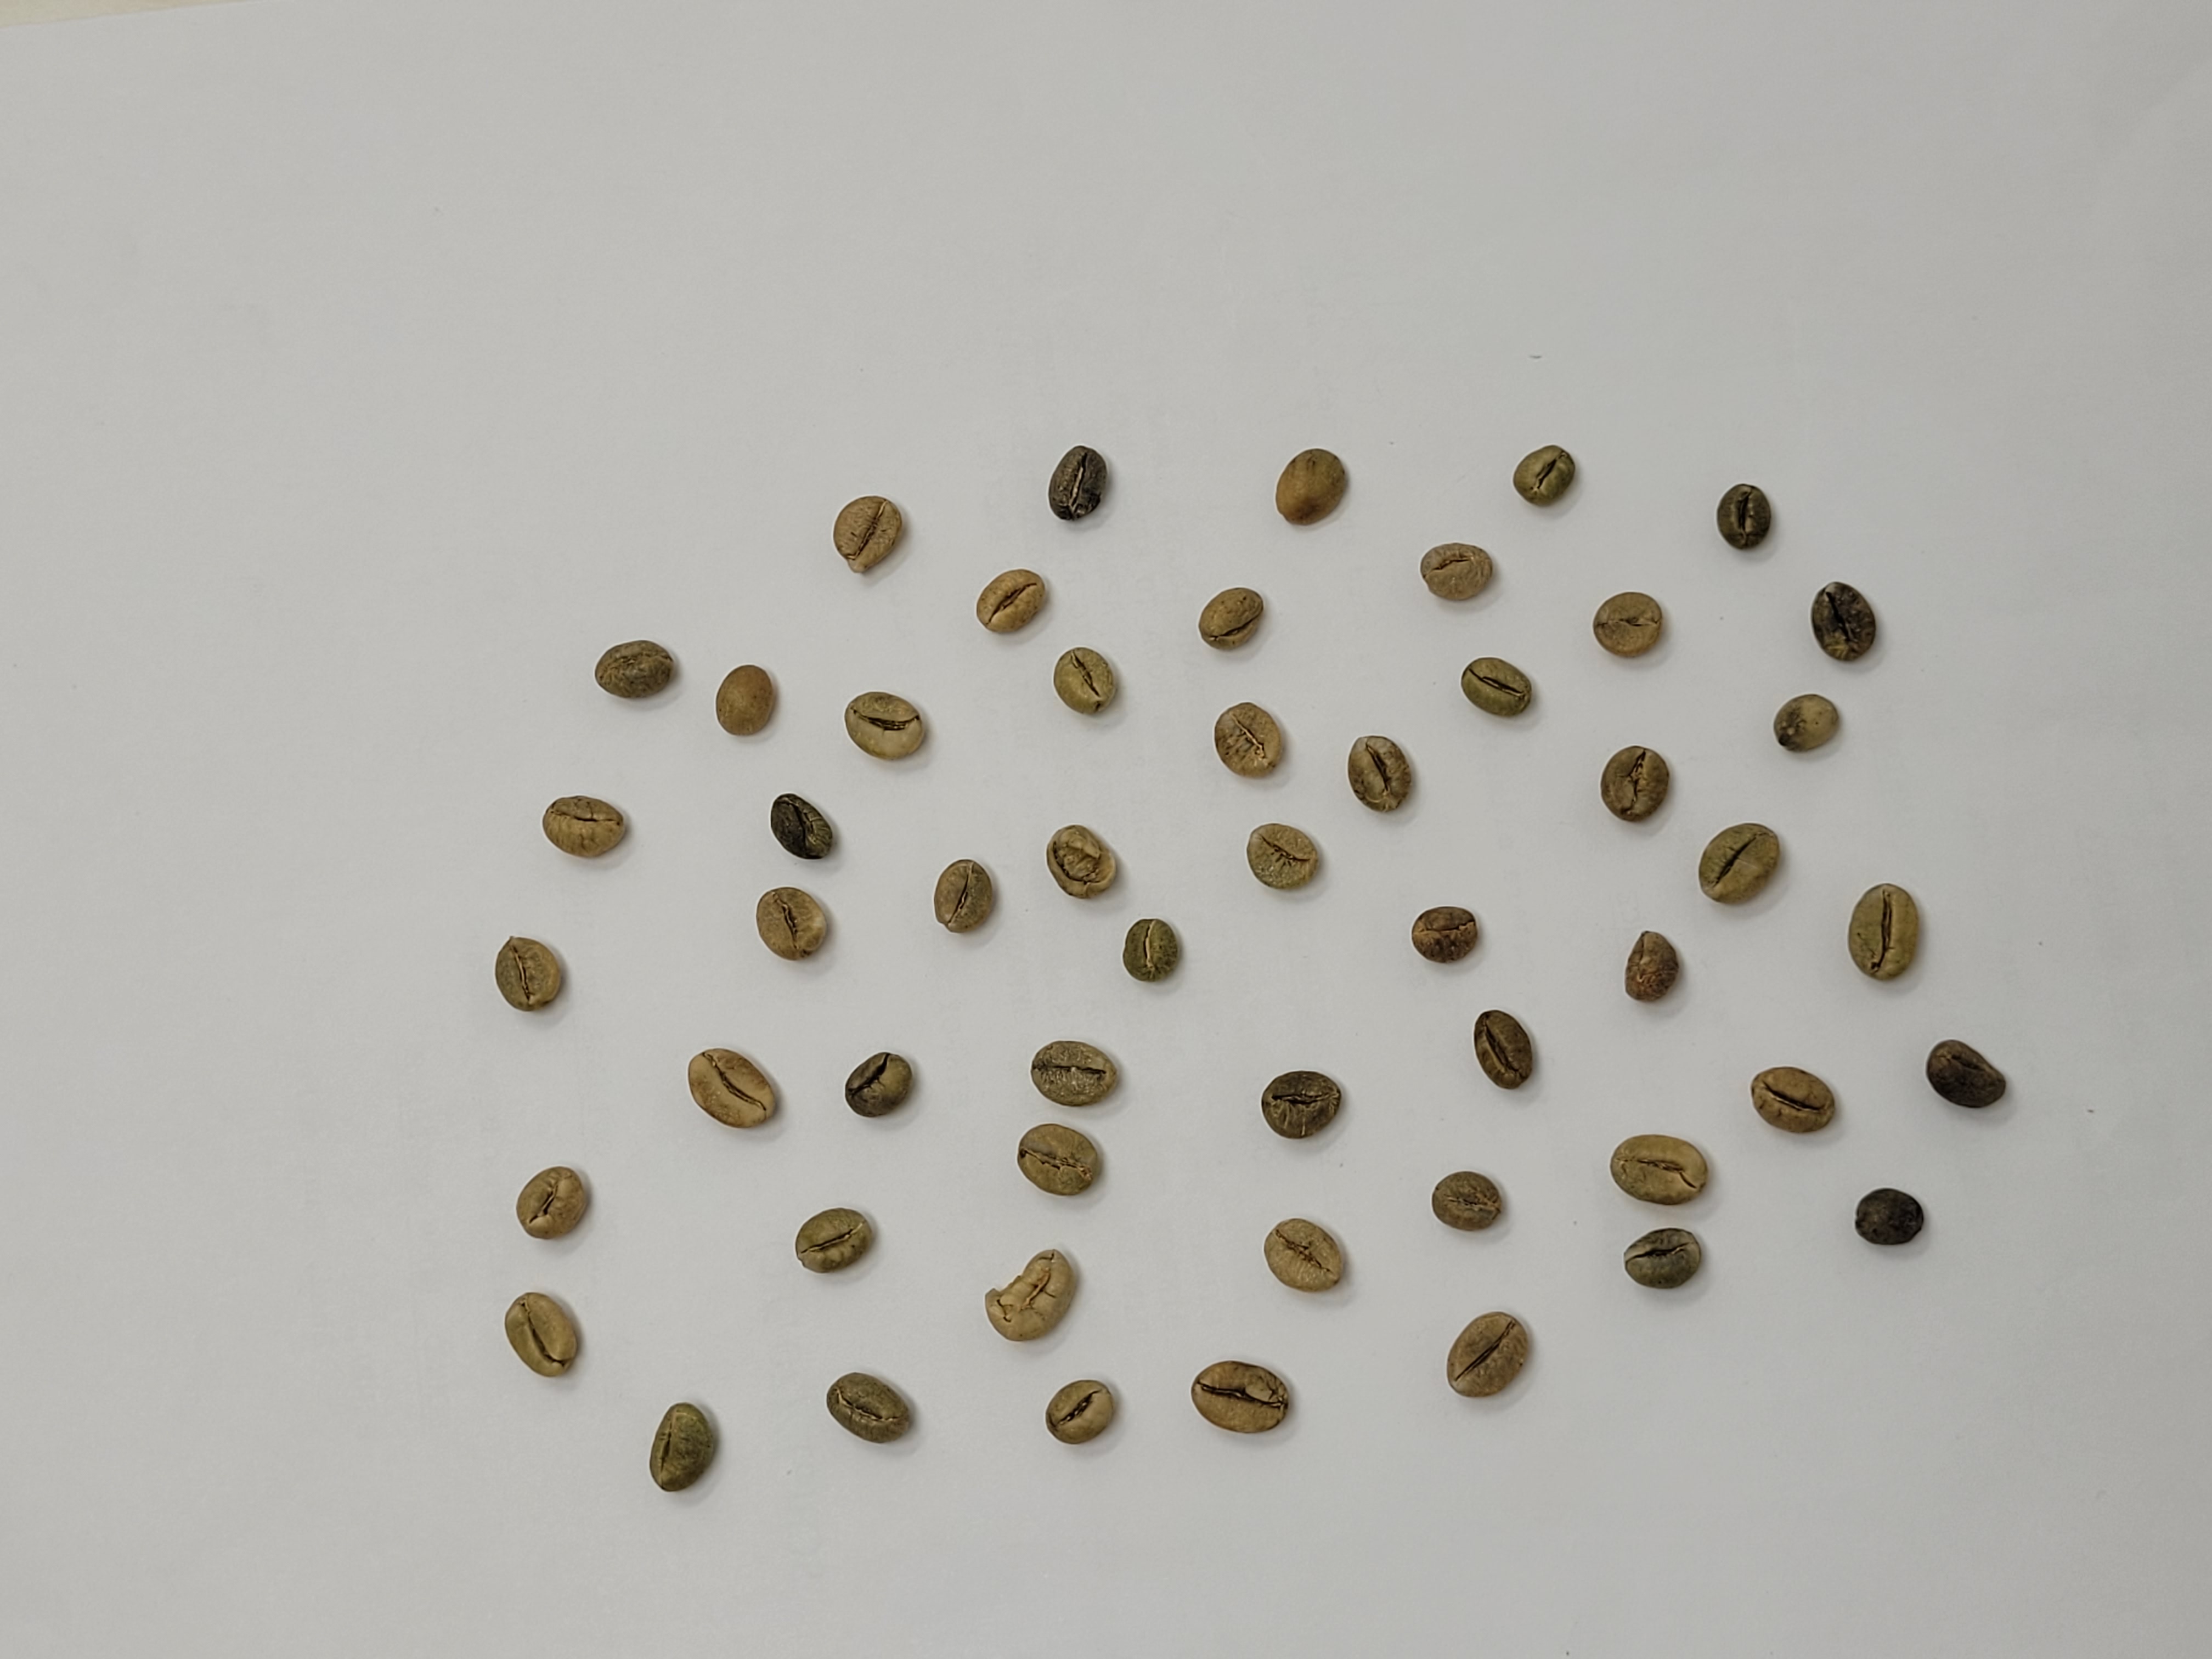
Coffee bean quality grade: PB-II